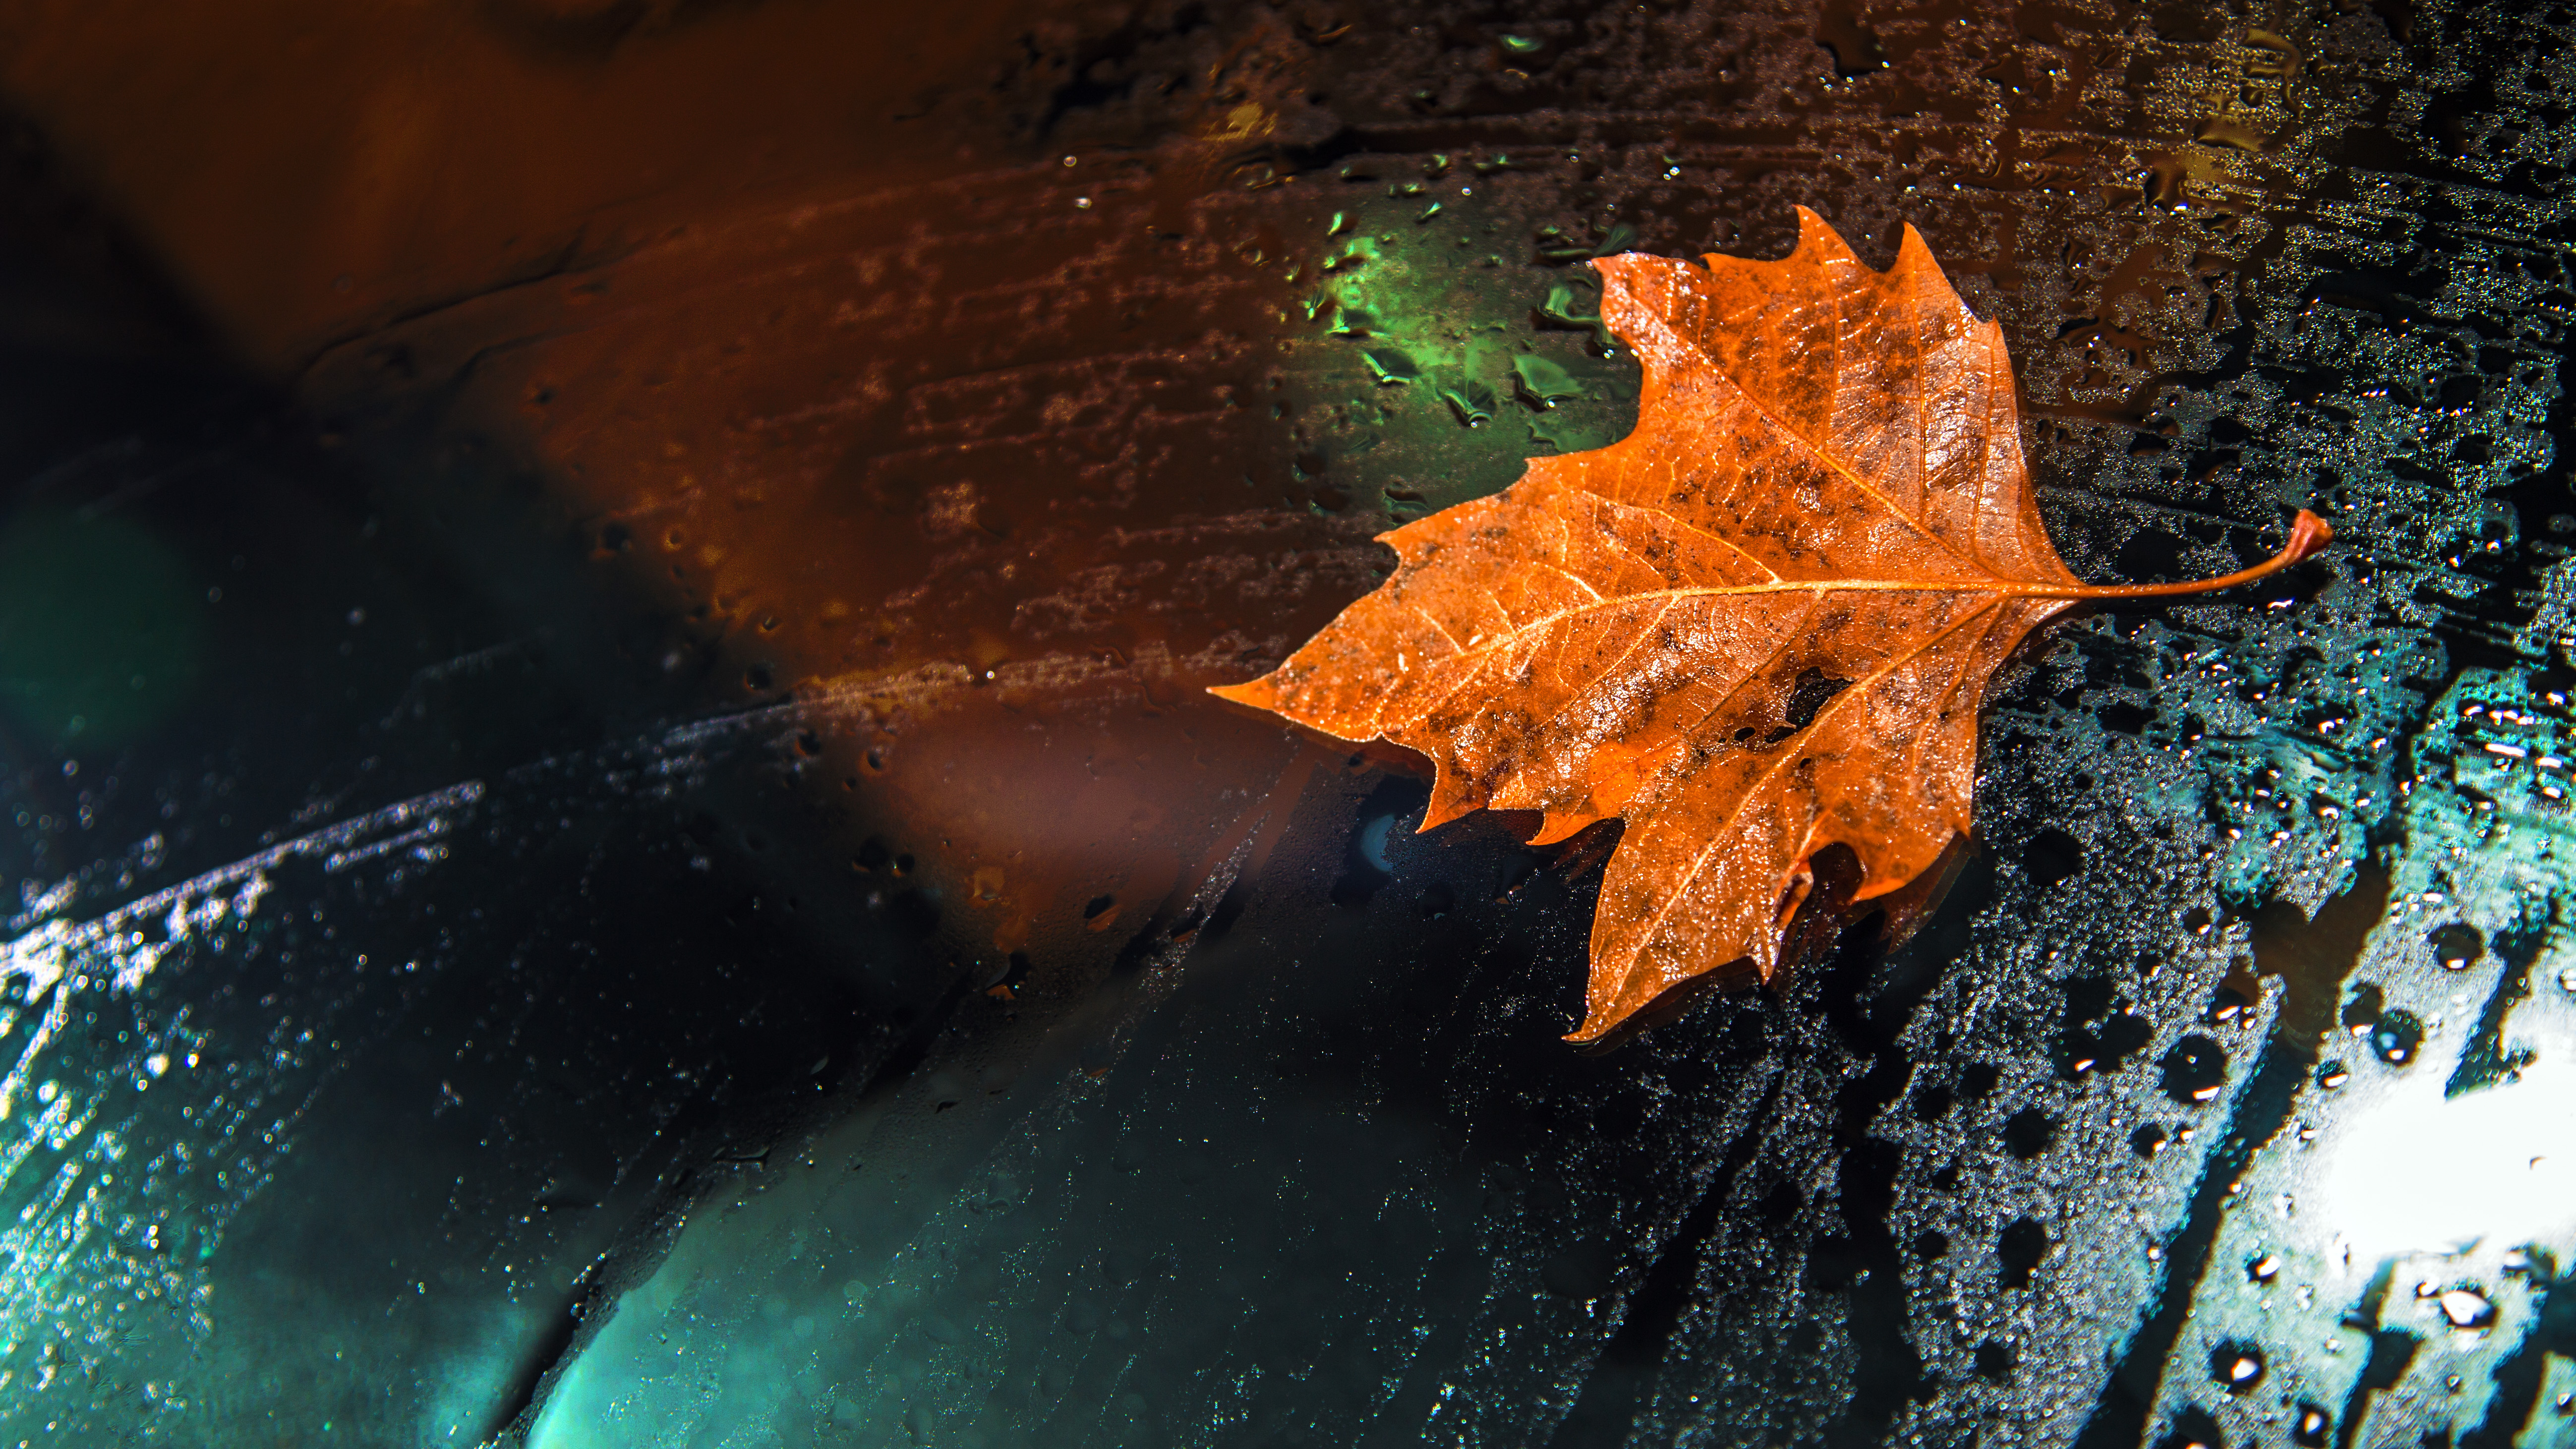
tree, rain, leaf, green, reflection, autumn, season, maple leaf, remember, lluvia, macro photography, platanus acerifolia, computer wallpaper